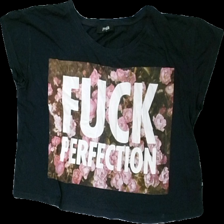
View: front
Type: T-shirt
Category: Ladies
Brand: Not in the list
Brand text on label: 77th flea
Colors: Black, White, Pink, Multicolor
Material: 100% cotton
Pattern: Floral print
Cut: Regular, Cropped
Size: XS
Season: All
Damage location: top center
Damage 2 location: middle center
Price range: <50
Recommended usage: Reuse
Description: svart kort t-shirt med blommor och text fram, lite hårig